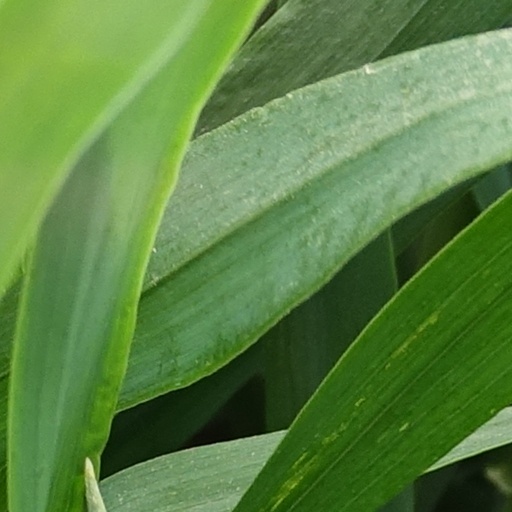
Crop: wheat